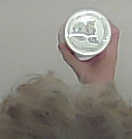
Product: pringles_original